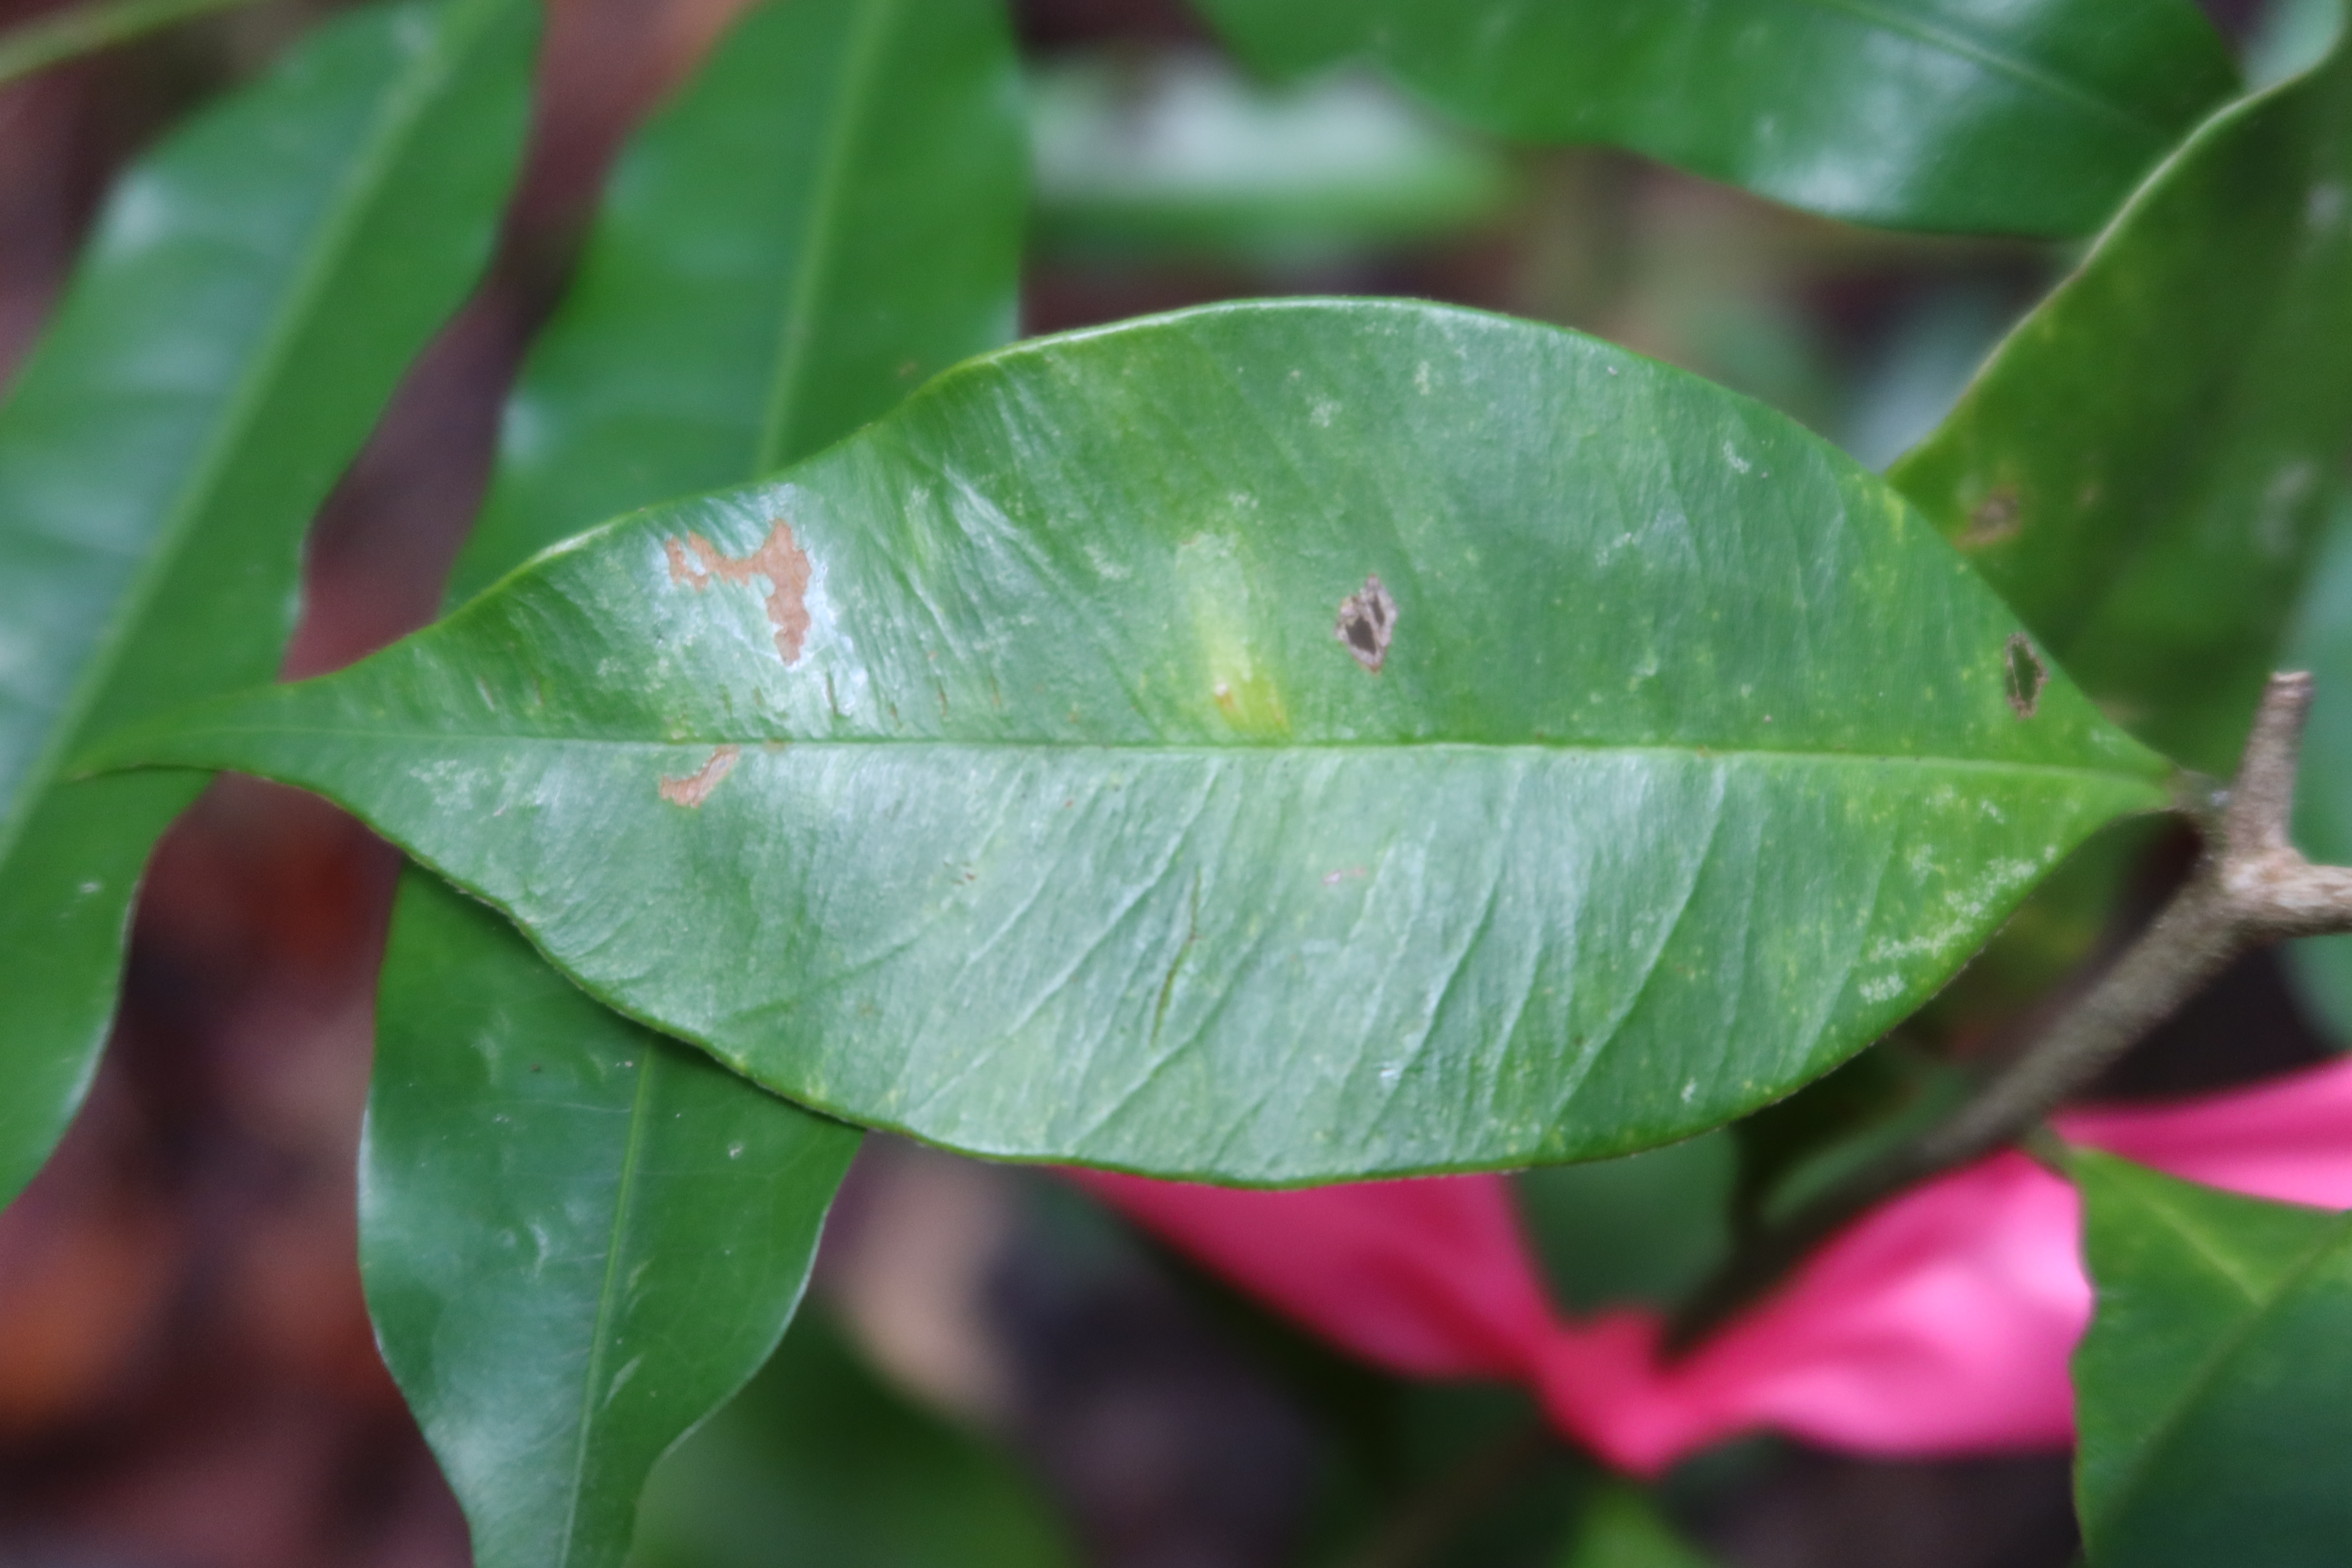
Label: Brown spots